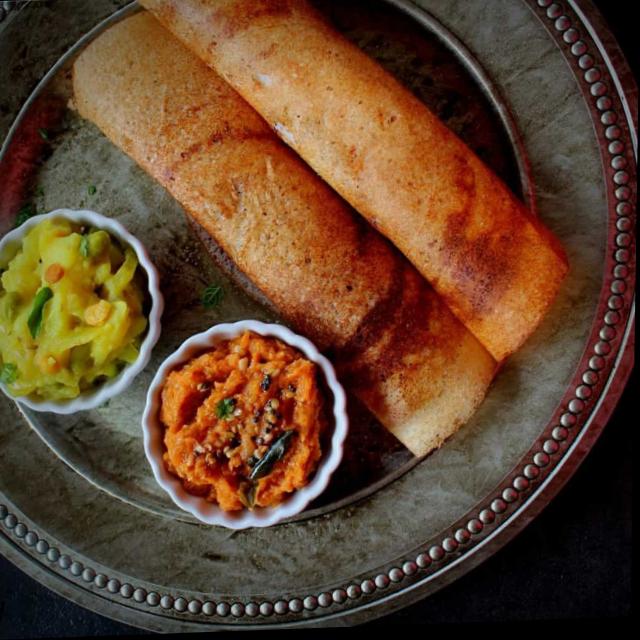
Dish: masala_dosa